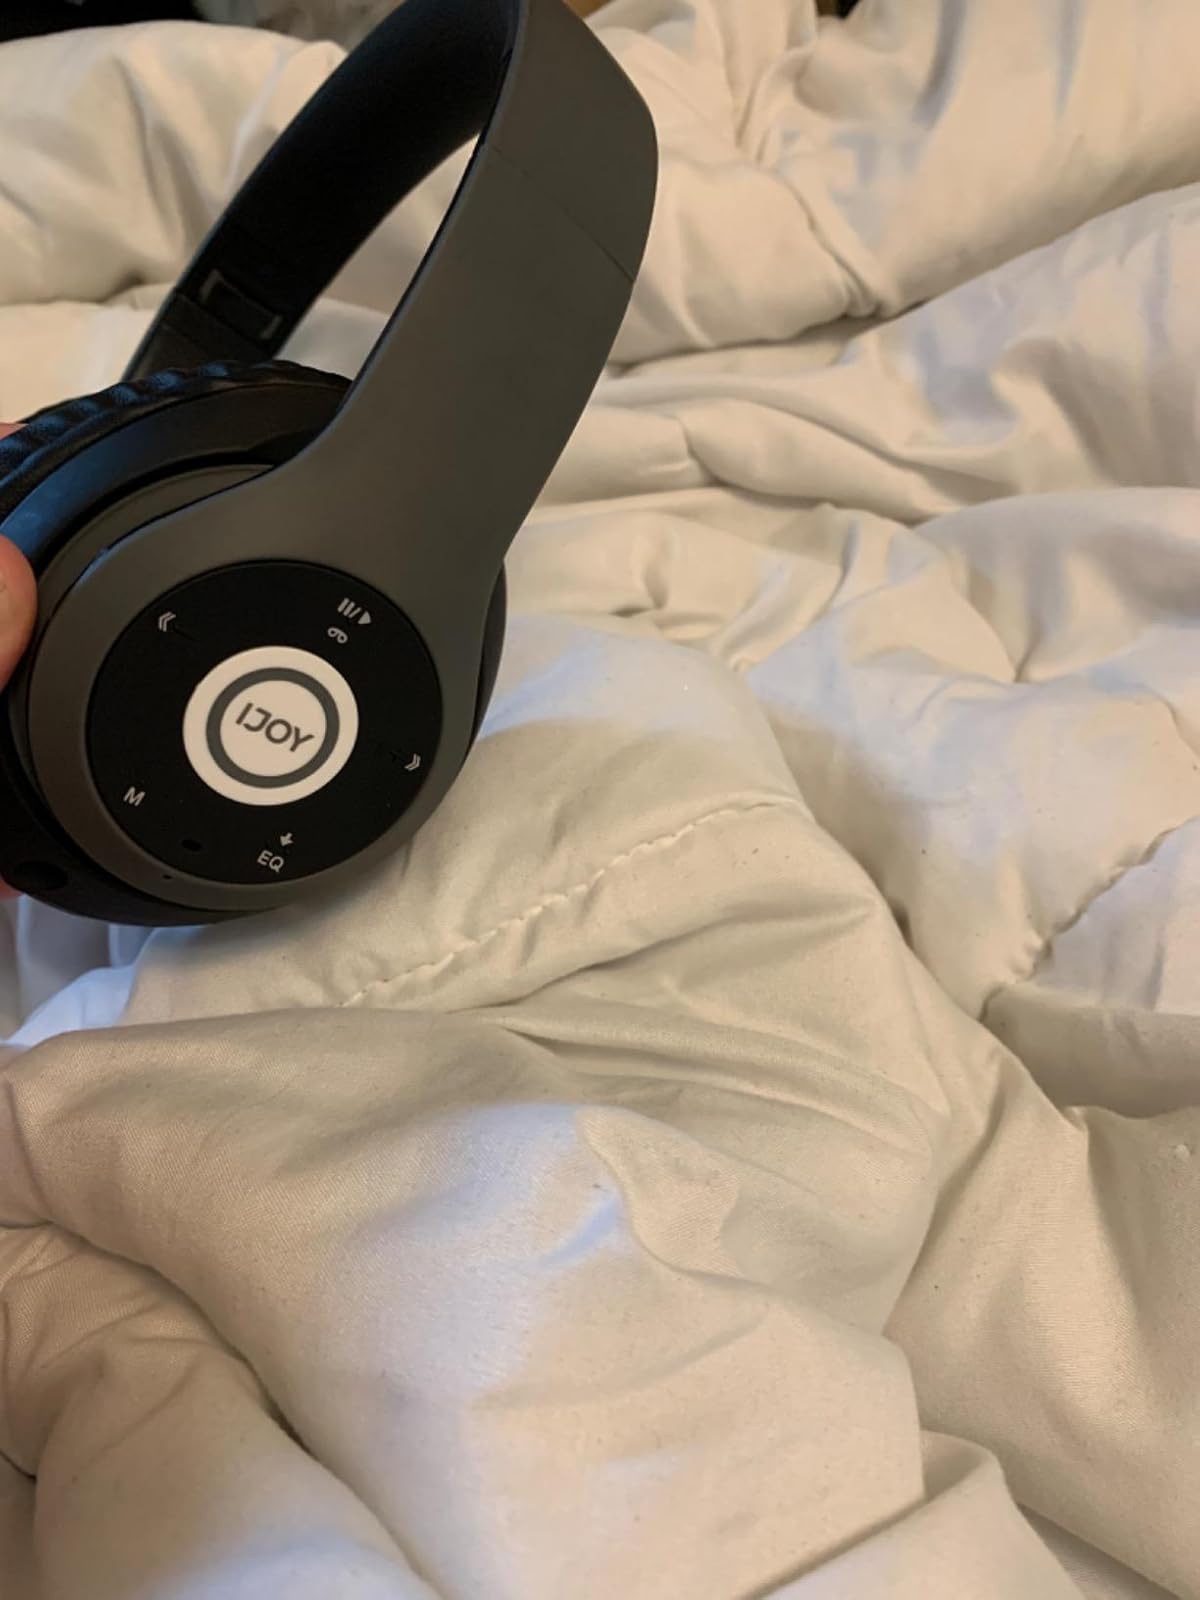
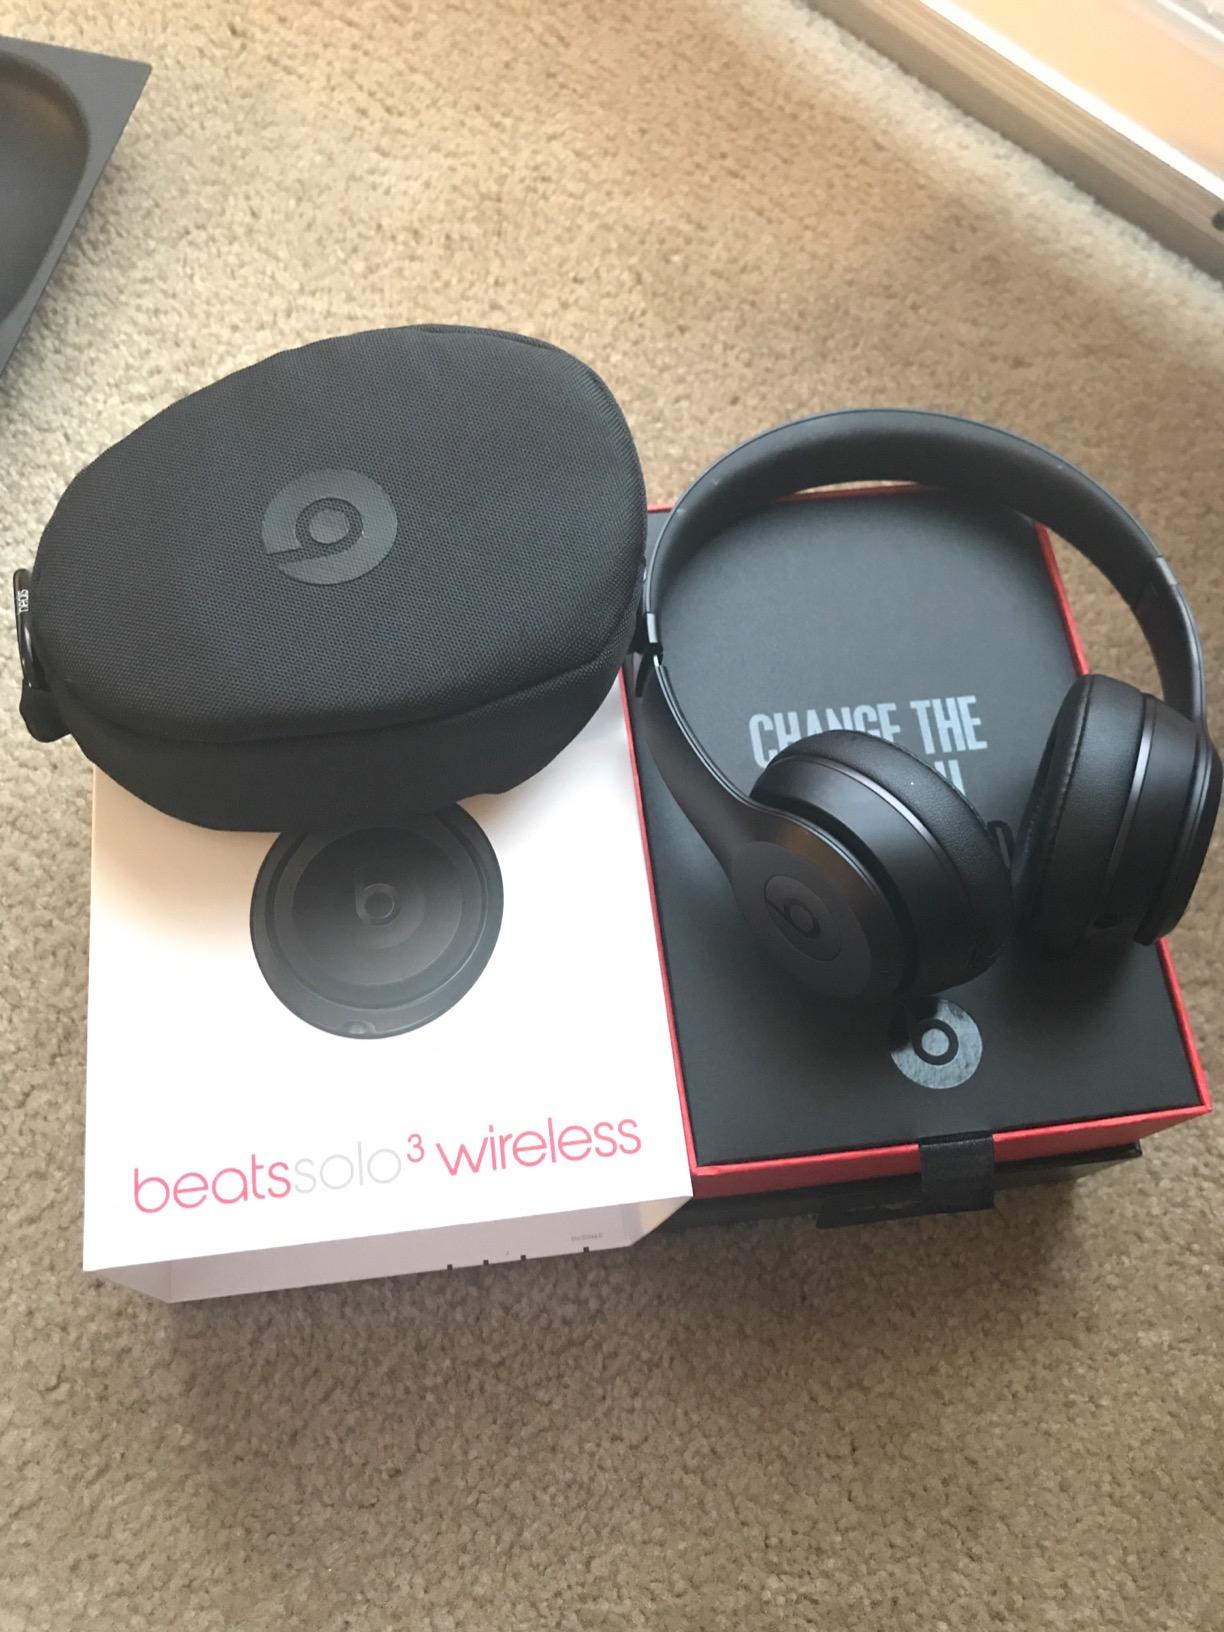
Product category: headphones
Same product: no